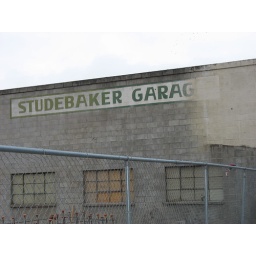
Studebaker Garage sign in Oakdale, Ca. appears after adjacent building was torn down. Located at 111 N. First St.